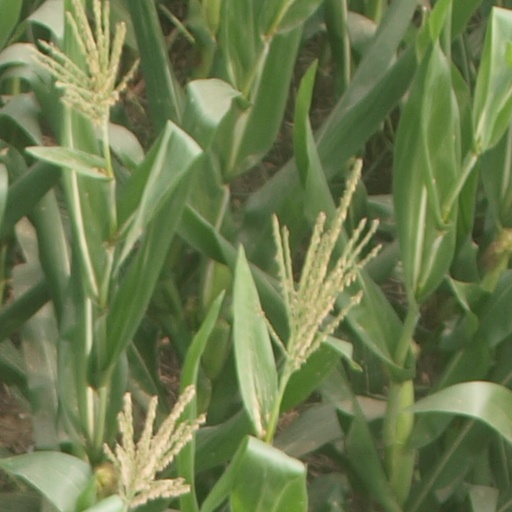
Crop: maize; corn